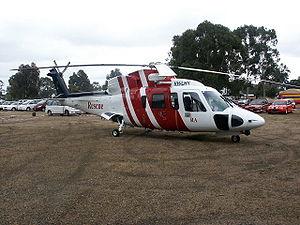
L'Australian Defence Force est l'organisation militaire responsable de la défense de l'Australie. Elle est composée de la Royal Australian Navy, l'Australian Army, la Royal Australian Air Force et de plusieurs unités communes aux trois armés.